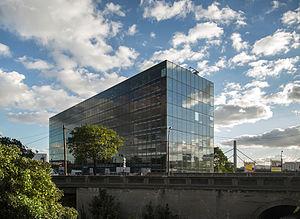
Dominique Perrault, né le 9 avril 1953 à Clermont-Ferrand, est un architecte et urbaniste français.